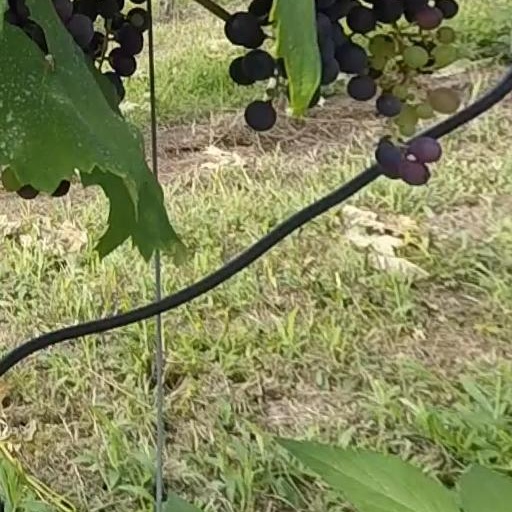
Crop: grape